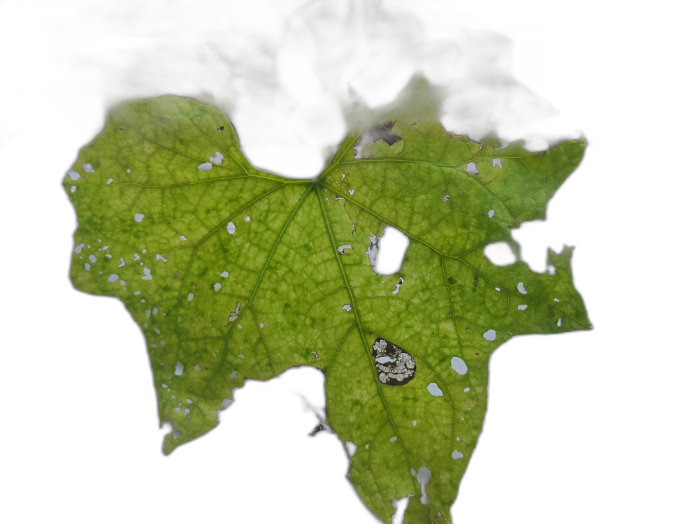
Crop: Zucchini
Label: Downy_Mildew